Harry L. Hollingworth

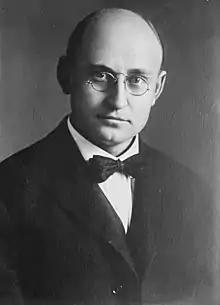
Hollingworth in 1919

Harry Levi Hollingworth (May 26, 1880 – September 17, 1956) was one of the first psychologists to bring psychology into the advertising world, as well as a pioneer in applied psychology.